Comet Shoemaker–Levy 9

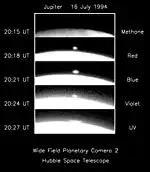
Hubble Space Telescope images of a fireball from the first impact appearing over the limb of the planet

The first impact occurred at 20:13 UTC on July 16, 1994, when fragment A of the [comet's] nucleus slammed into Jupiter's southern hemisphere at about . Instruments on "Galileo" detected a fireball that reached a peak temperature of about , compared to the typical Jovian cloud-top temperature of about . It then expanded and cooled rapidly to about . The plume from the fireball quickly reached a height of over and was observed by the HST.